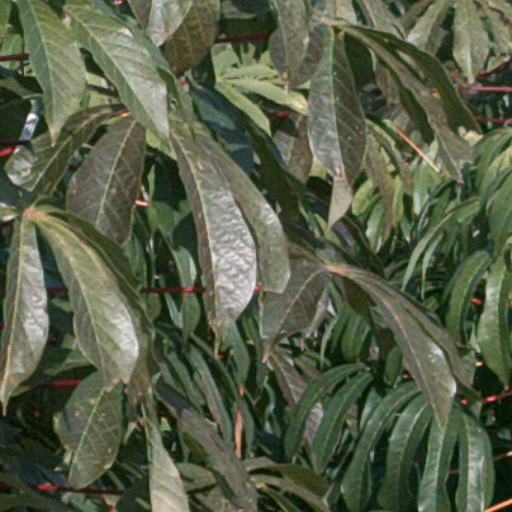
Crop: cassava